Bakawan

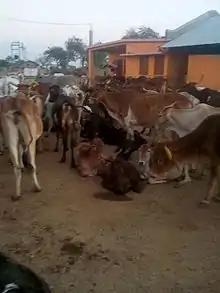
Ma Narmada Goshala Bakawan

Bakawan is a village in the state of Madhya Pradesh located on the banks of the river Narmada in India. The village falls under the Nimar region (pronounced Nimadh/Nimad/Nimarh) in Malwa. The region predominantly speaks the local dialect "Nimadi" and Hindi. Nearest airport is Indore and nearest railway station is Khandwa.